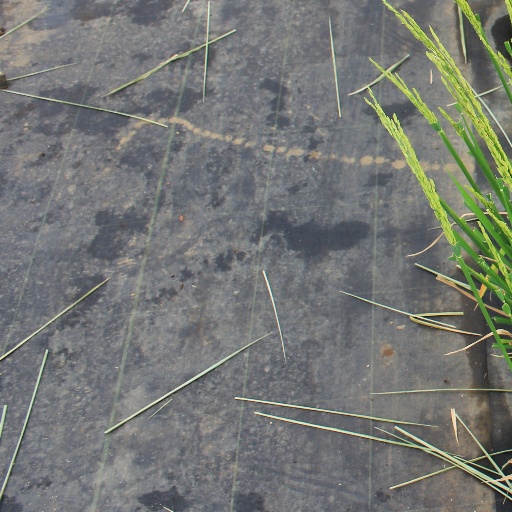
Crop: rice